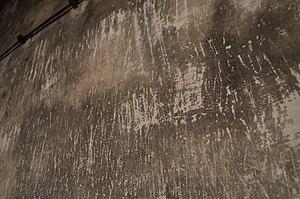
Une chambre à gaz est généralement un dispositif destiné à donner la mort, consistant en une pièce hermétiquement close dans laquelle un gaz toxique ou asphyxiant est introduit. L'agent toxique le plus communément utilisé est le cyanure d'hydrogène.